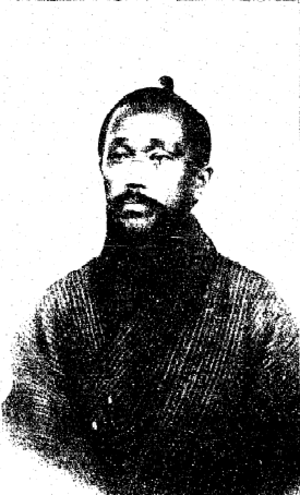
Tomikawa Ueekata Seikei aussi connu sous son nom de style chinois Mō Hōrai, est un aristocrate et fonctionnaire du gouvernement du royaume de Ryūkyū. Il est membre du Sanshikan de 1875 à 1879.